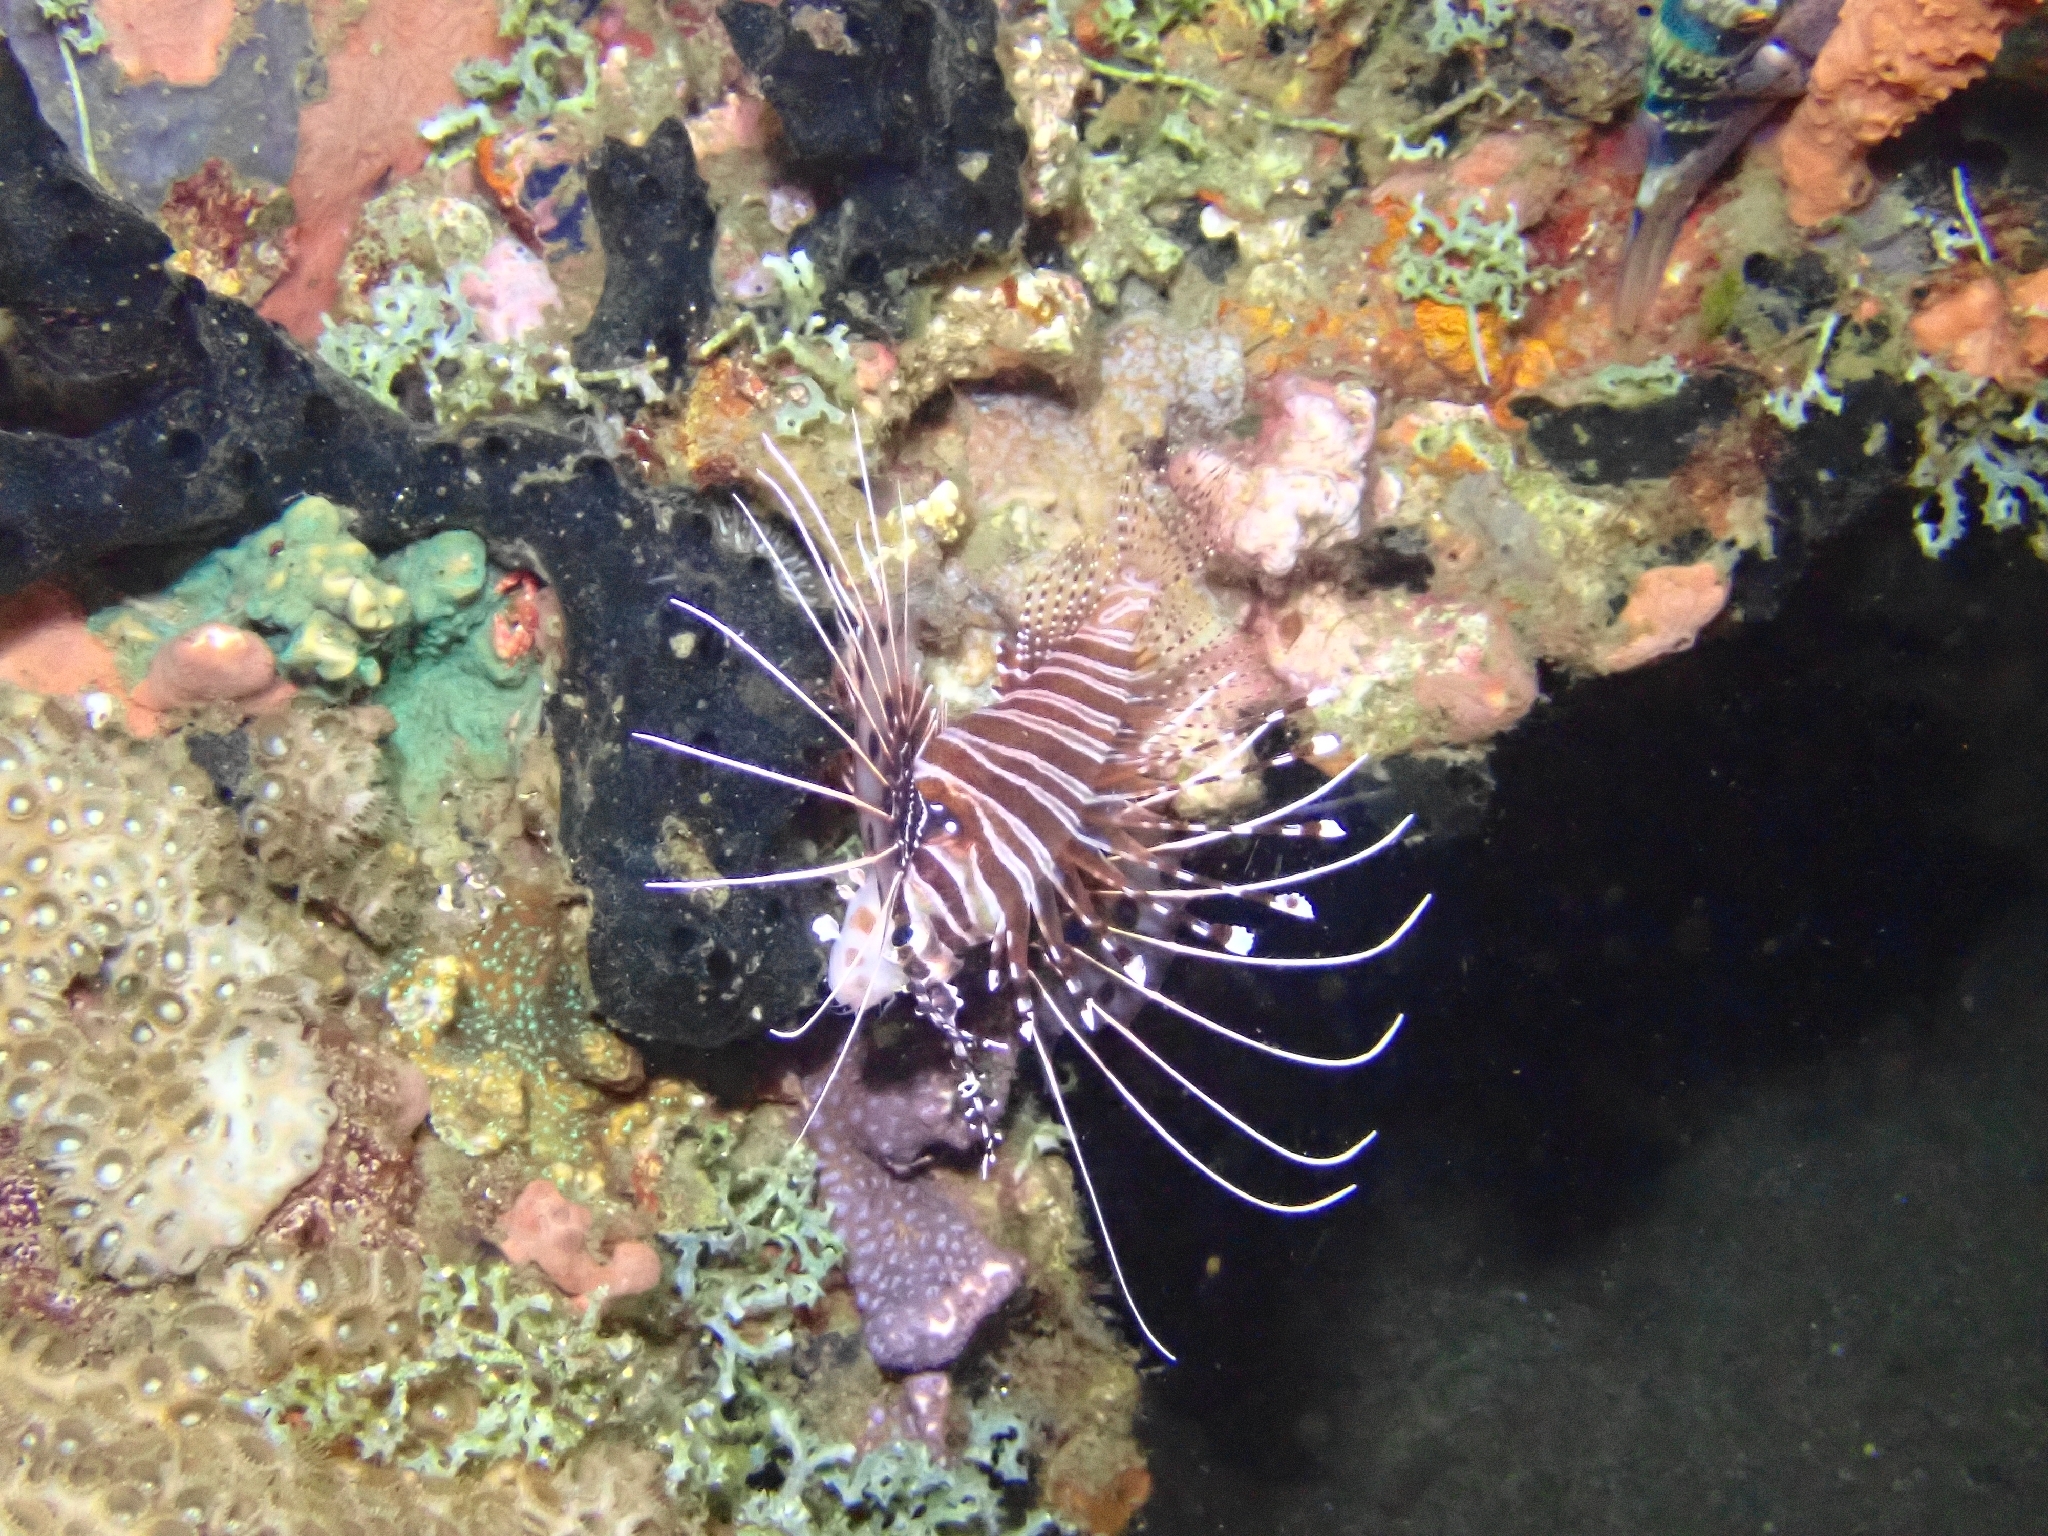
fish (species not among the labelled classes)